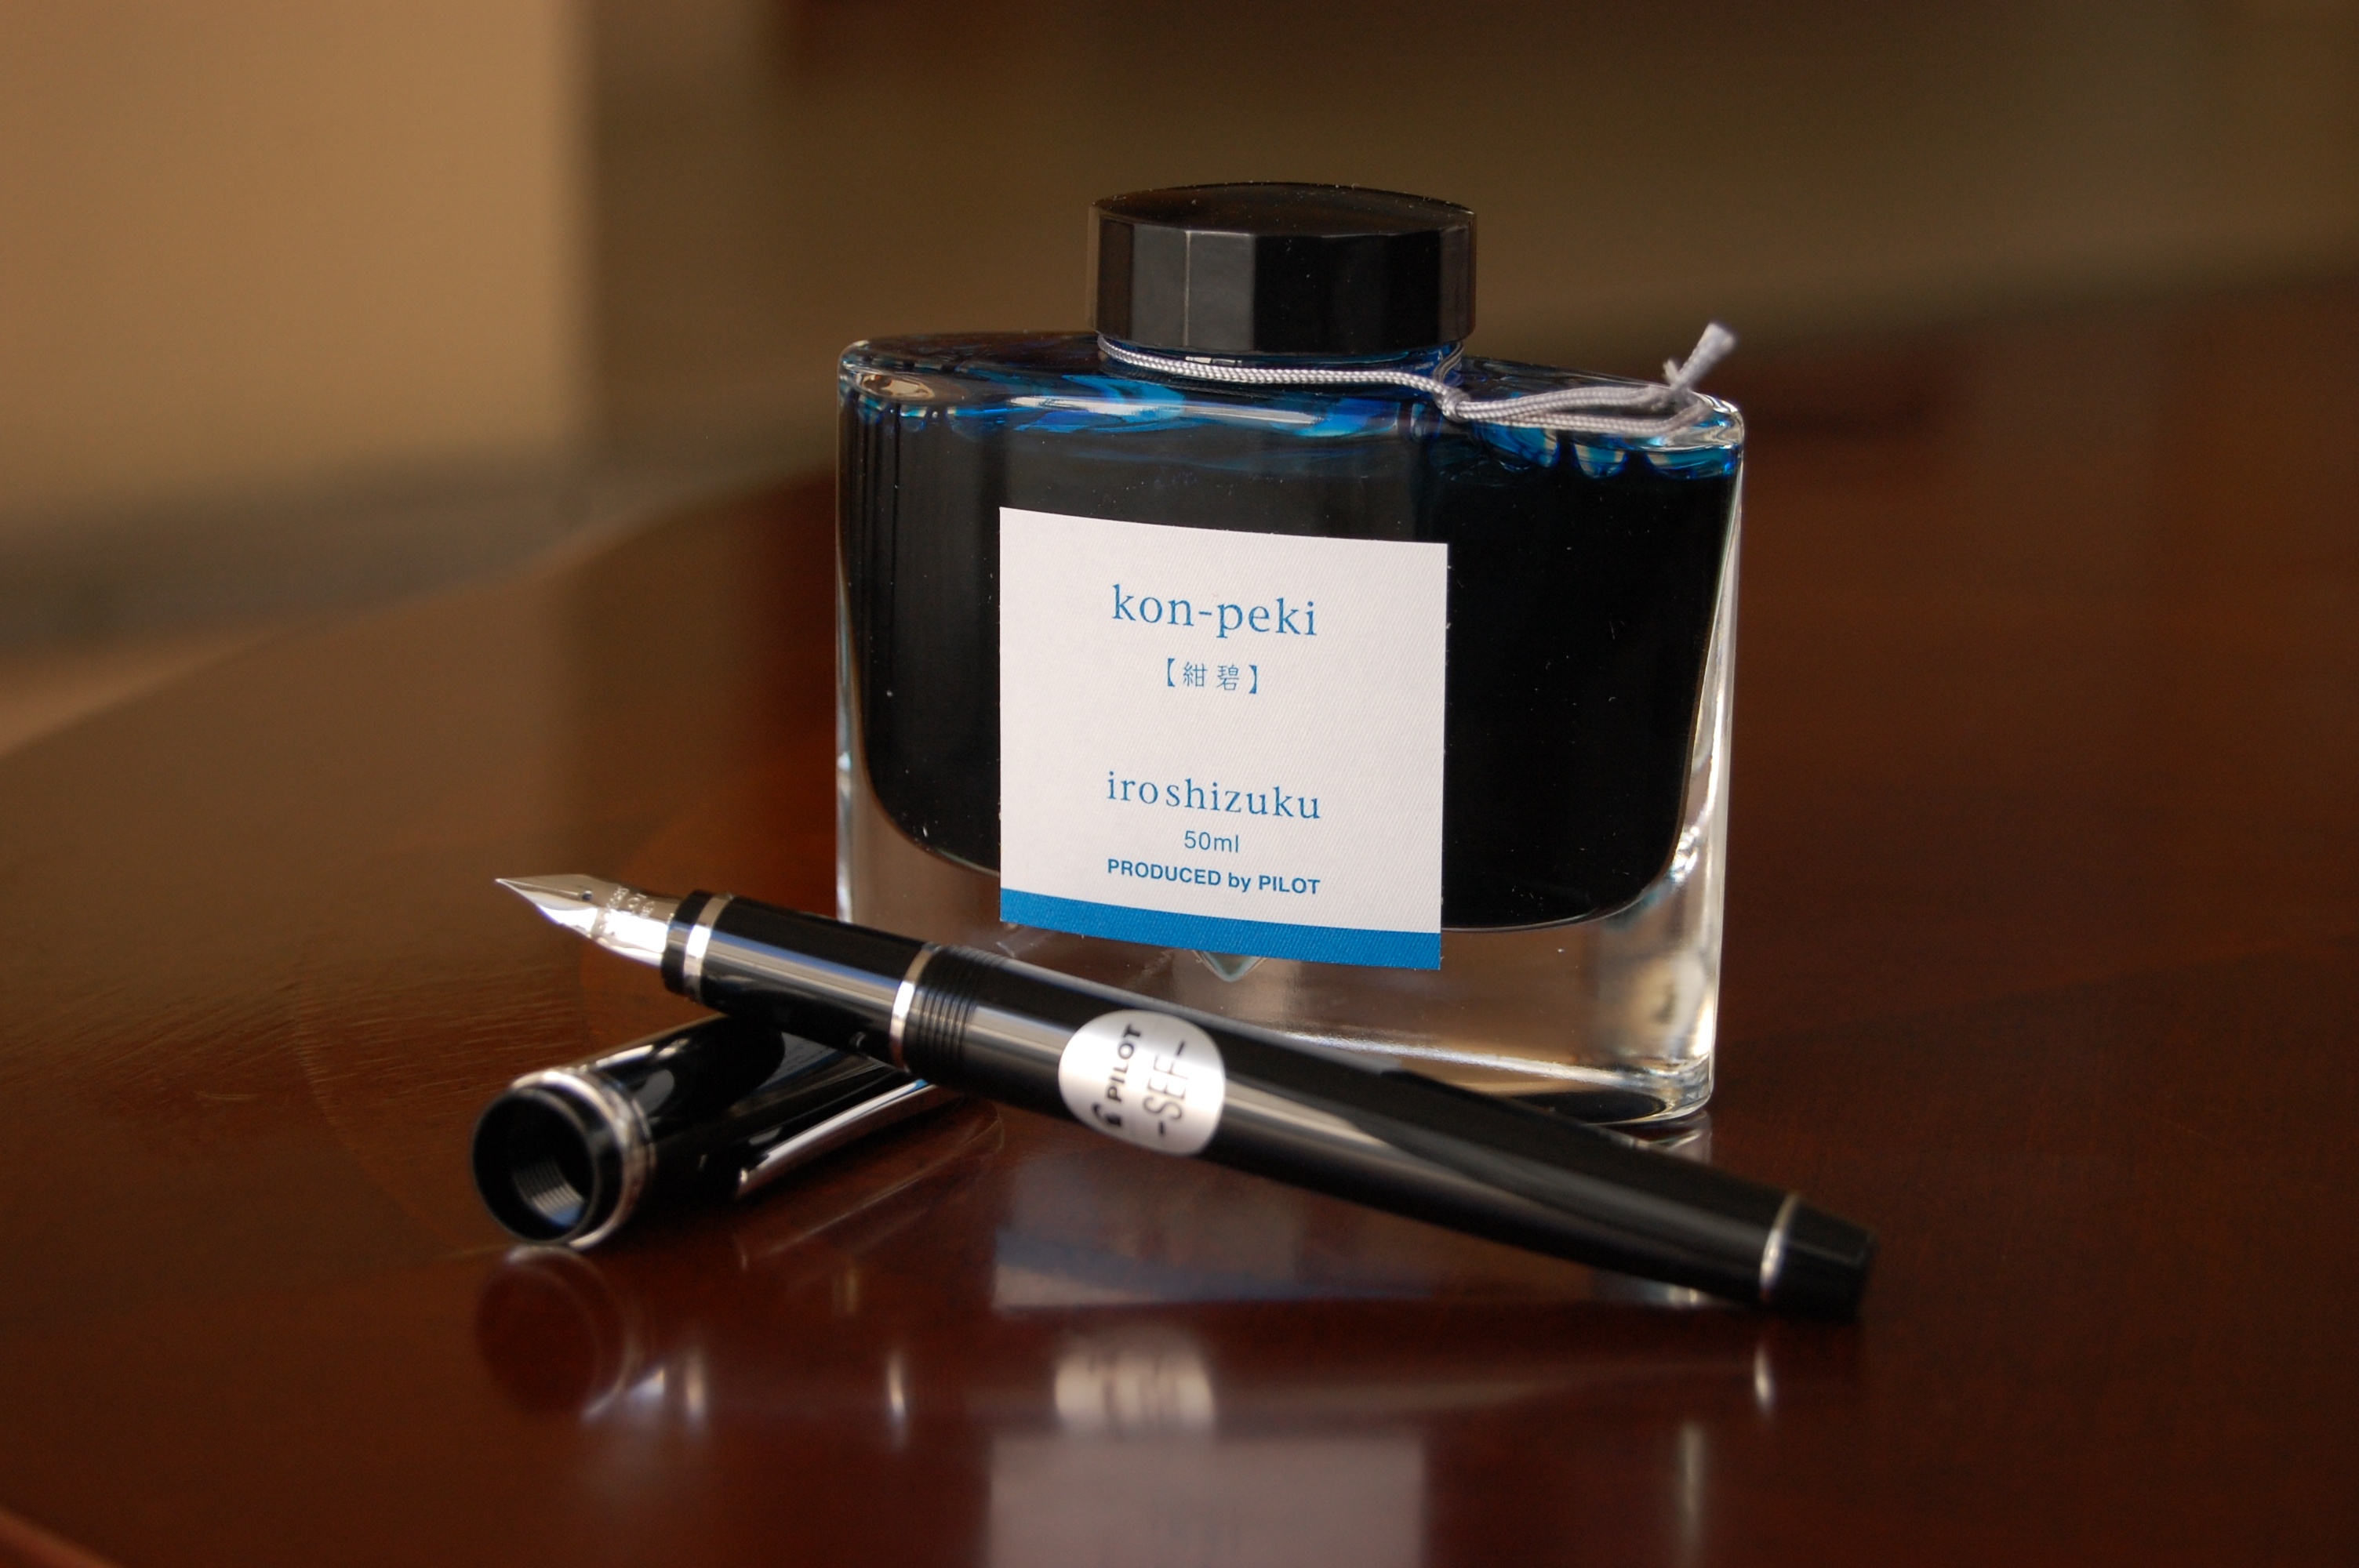
writing, pen, sign, letter, corporate, office, blue, business, ink, nib, fountain pen, product, tip, design, handwriting, stationery, school, elegant, calligraphy, document, signature, product design